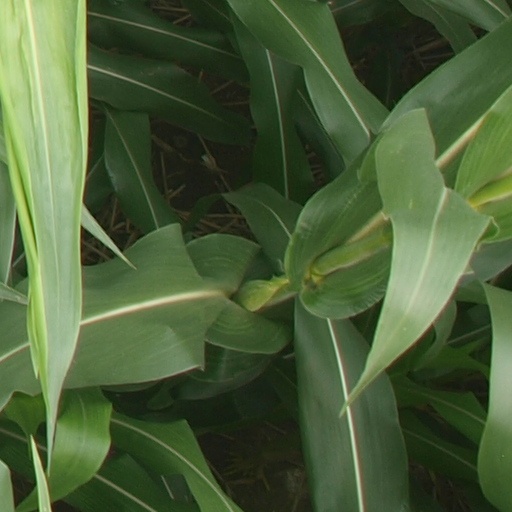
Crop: maize; corn